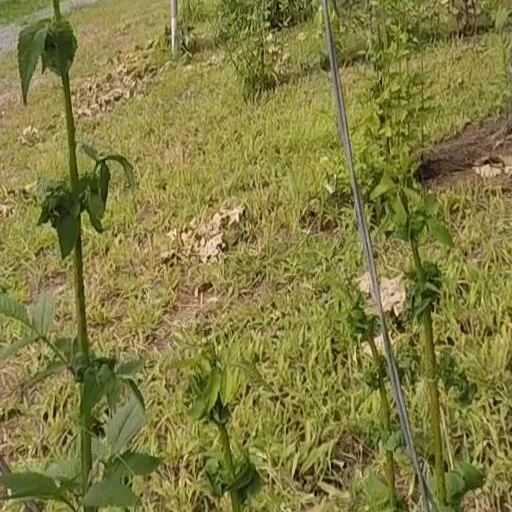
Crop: grape